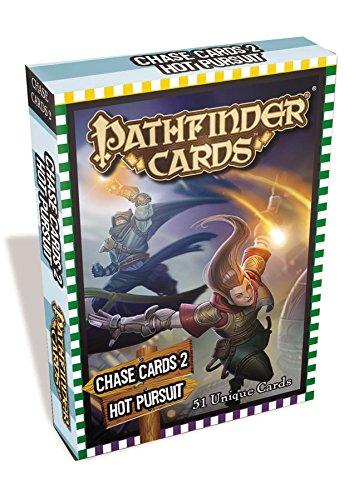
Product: Pathfinder Campaign Cards: Chase Cards 2 - Hot Pursuit!
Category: Toys & Games | Games & Accessories | Card Games | Standard Playing Card Decks
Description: On your mark Get set Go The follow-up to the fun and popular Chase Cards Deck, this 51-card set provides new ways to create exciting and evocative pursuits.
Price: $10.99
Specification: ProductDimensions:2.6x0.8x3.6inches|ItemWeight:3.2ounces|ShippingWeight:3.2ounces(Viewshippingratesandpolicies)|ASIN:160125606X|Itemmodelnumber:SEP132400|Manufacturerrecommendedage:3yearsandup